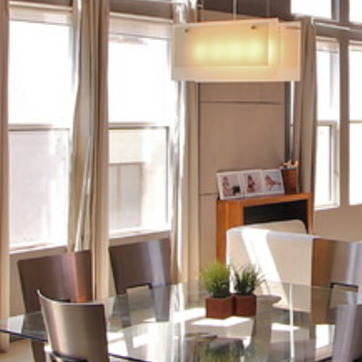
Material: fabric